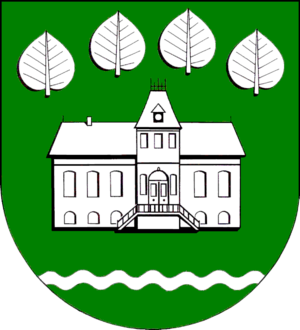
Bokhorst
Coat of arms of Bokhorst
Bokhorst er en by og kommune i det nordlige Tyskland, beliggende i Amt Schenefeld i den nordvestlige del af Kreis Steinburg. Kreis Steinburg ligger i den sydvestlige del af delstaten Slesvig-Holsten.